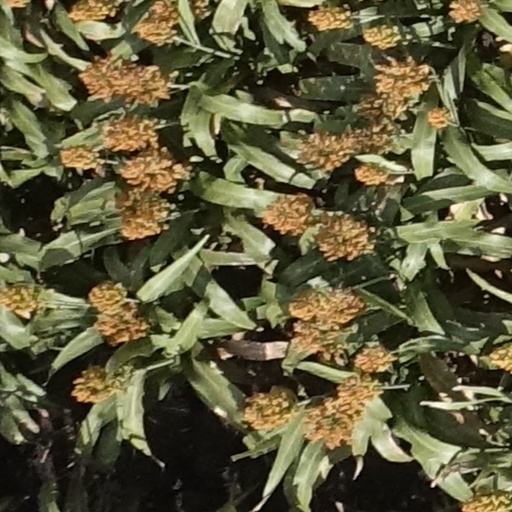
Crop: sorghum